Mary Inez Wood

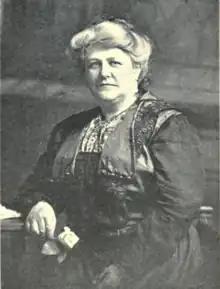

Mary Inez Wood (January 1, 1866 - April 24, 1945) was an American writer and leader in women's rights during the 20th century. She served in various important positions, such as the first president of the New Hampshire League of Women Voters and the Manager of Bureau of Information for the General Federation of Women's Clubs. Additionally, she was the author of the "History of the General Federation of Women's Clubs". Wood was described as "one of the most loved and respected women of New Hampshire" according to the "Woman Citizen".